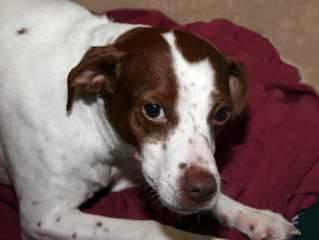
dog